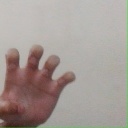
अक्षर: झ